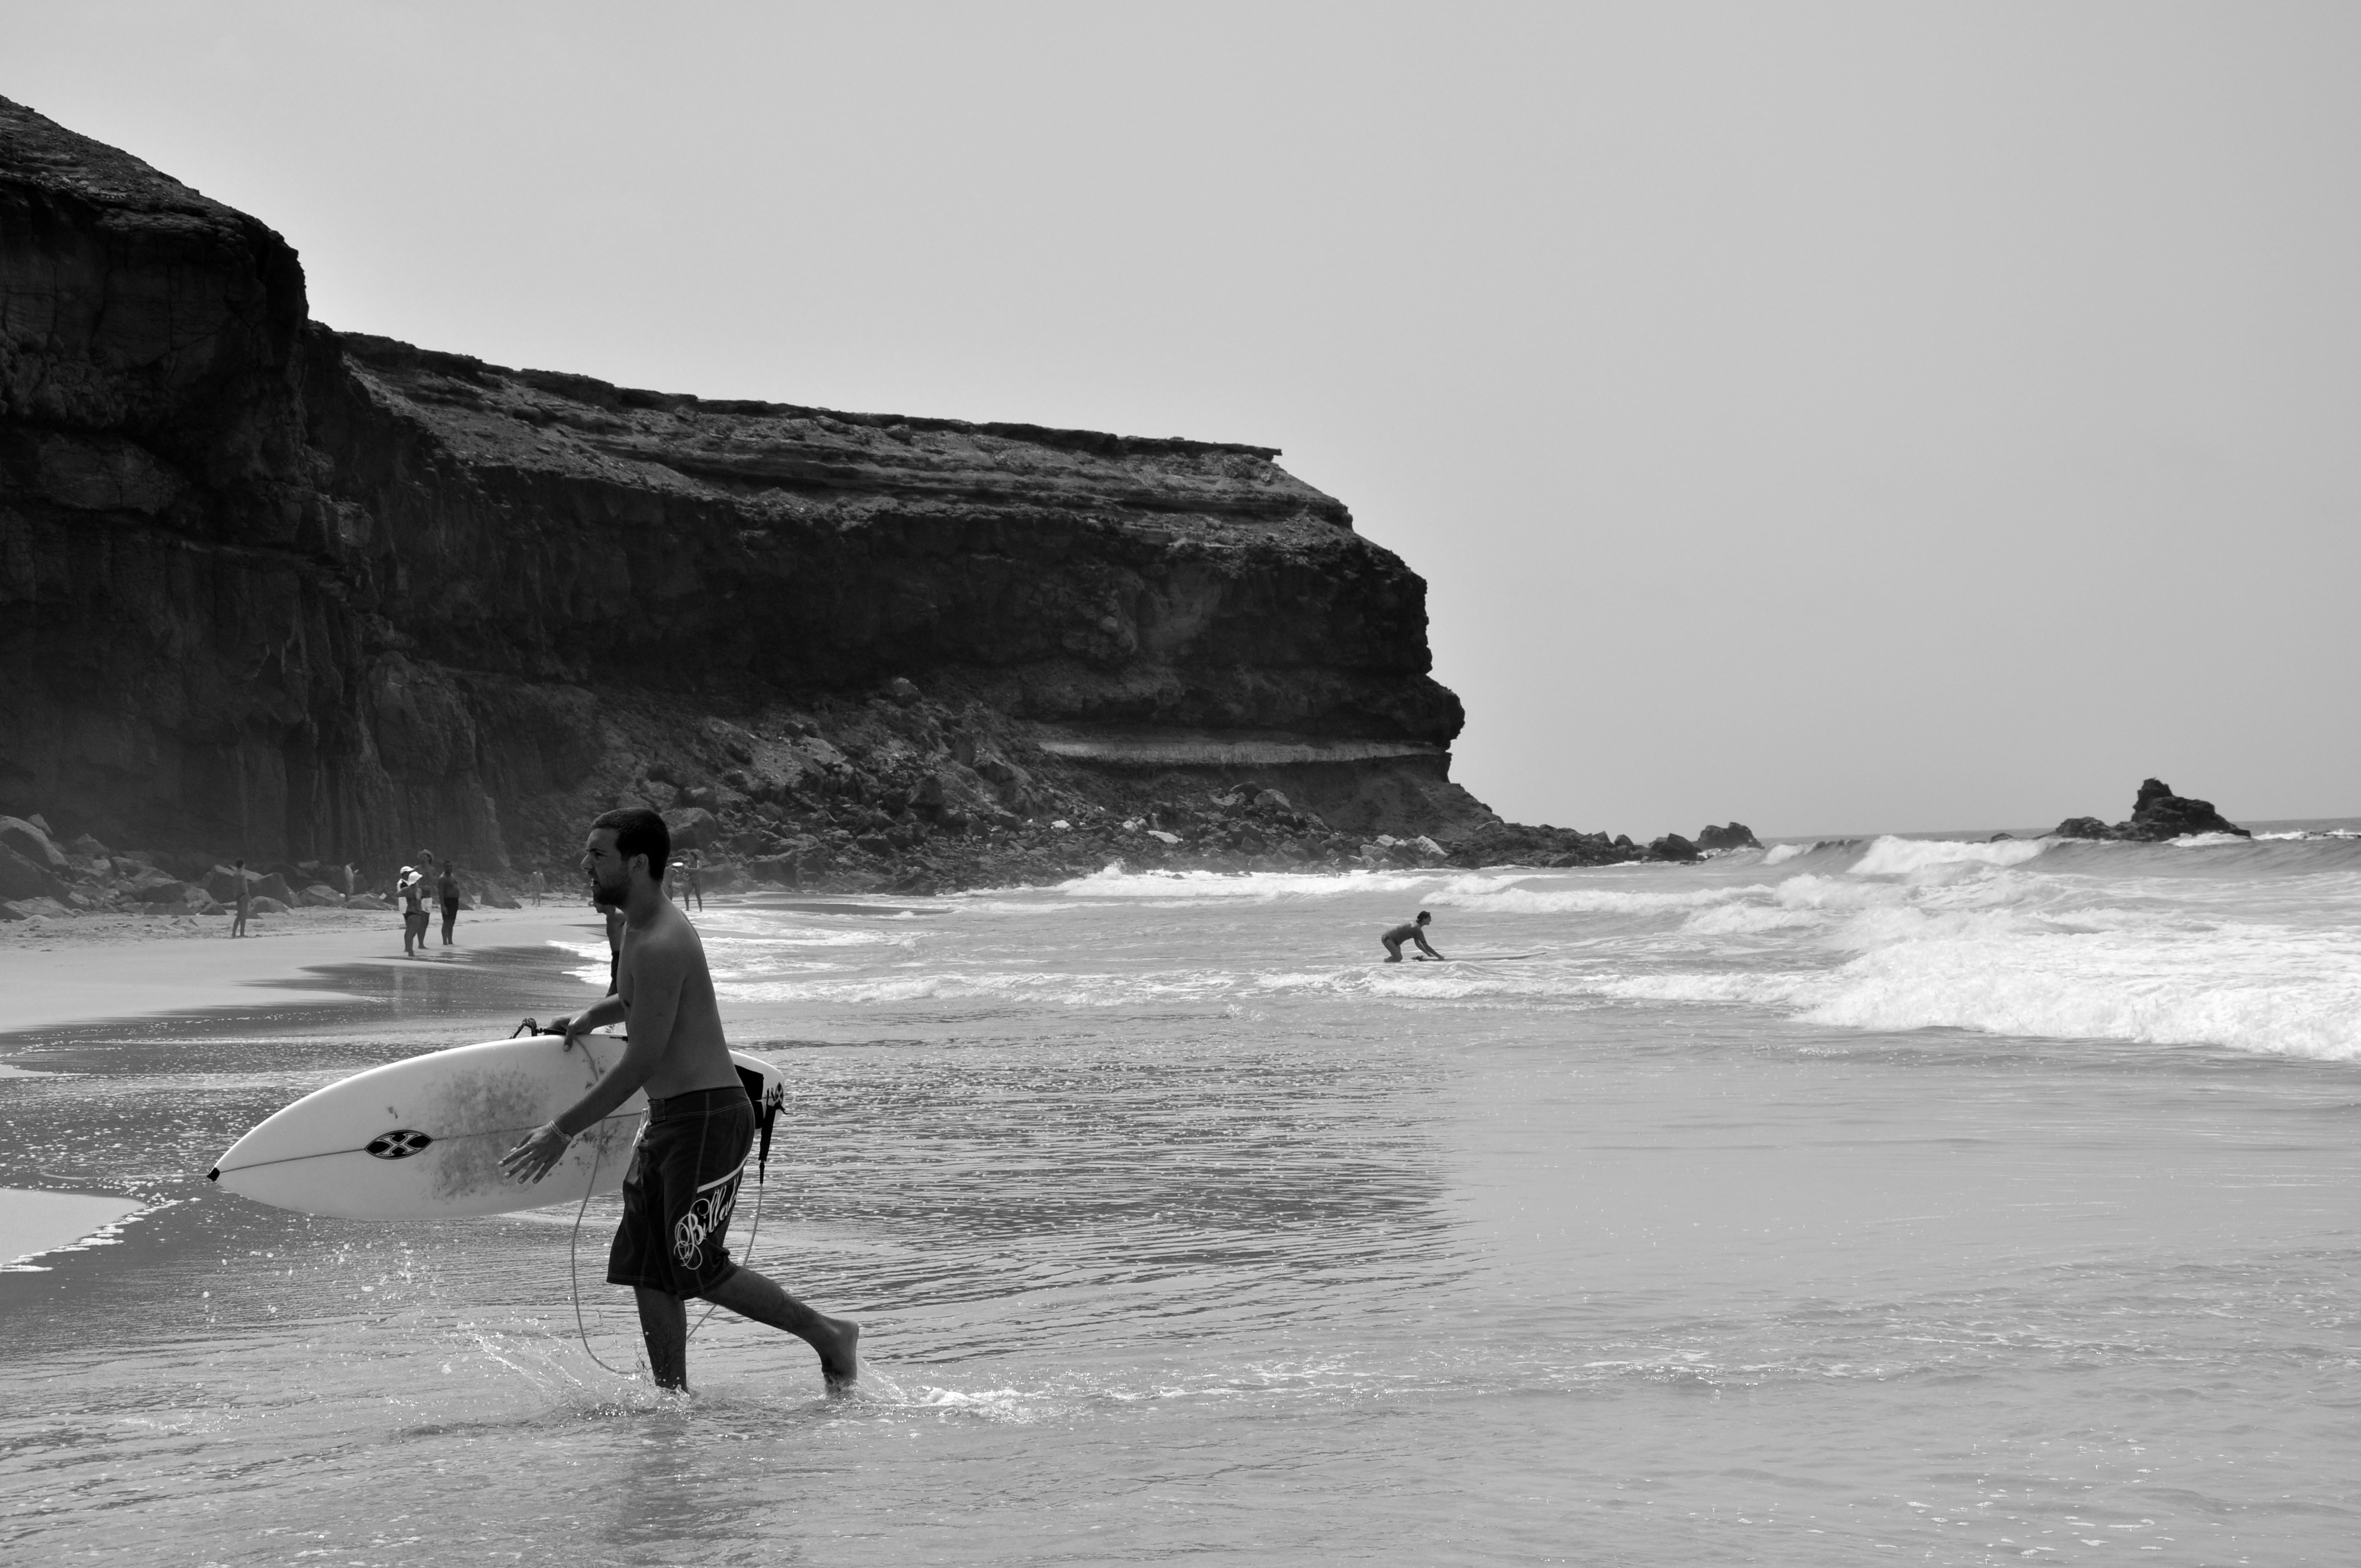
beach, sea, coast, sand, ocean, black and white, white, shore, wave, surfing, surfboard, bay, black, monochrome, body of water, sports, water sport, monochrome photography, wind wave, boardsport, surfing equipment and supplies, surface water sports